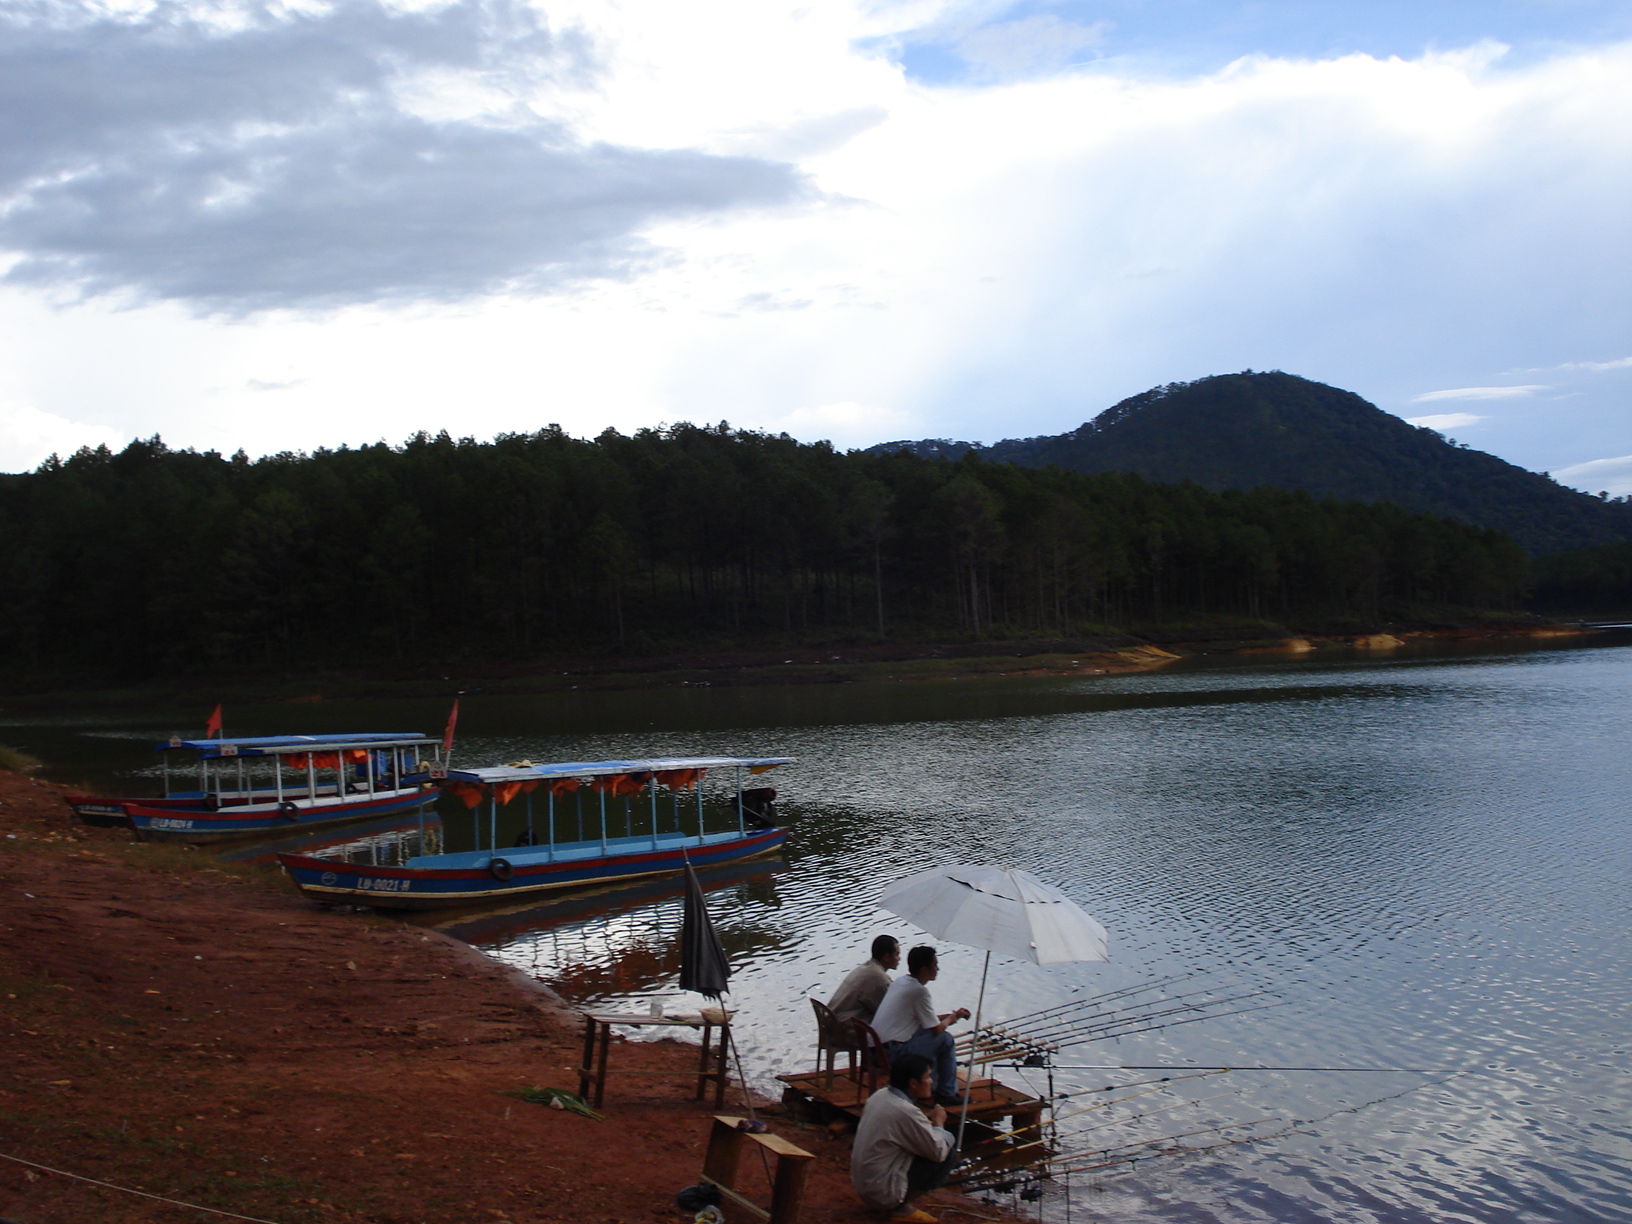
user: text: Chiếc ô lớn đang che nắng cho những người đàn ông có màu gì?
assistant: text: Chiếc ô lớn đang che nắng cho những người đàn ông có màu trắng, nổi bật trên nền cảnh thiên nhiên xung quanh và giúp họ tránh hơi nóng và ánh nắng phản chiếu từ mặt hồ.

user: text: Trong ảnh có bao nhiêu chiếc thuyền đang neo đậu gần bờ?
assistant: text: Trong ảnh có hai chiếc thuyền đang neo đậu gần bờ, nằm sát mép nước và phản chiếu bóng xuống mặt hồ phẳng lặng.

user: text: Hoạt động chính của ba người đàn ông ngồi trên sàn gỗ là gì?
assistant: text: Hoạt động chính của ba người đàn ông ngồi trên sàn gỗ là câu cá, họ tập trung nhìn ra mặt hồ với cần câu đặt phía trước, thể hiện sự thư giãn và tận hưởng không gian yên bình.

user: text: Dựa vào thiết kế và cảnh quan xung quanh, những chiếc thuyền này thường được sử dụng cho mục đích gì?
assistant: text: Dựa vào thiết kế thuyền có mui che và không gian hồ rộng lớn, những chiếc thuyền này thường được sử dụng để tham quan ngắm cảnh hoặc chở khách du lịch khám phá mặt hồ, đôi khi kết hợp dã ngoại và câu cá.

user: text: Mô tả cảnh quan trên mặt hồ phía xa bờ, bao gồm cả thảm thực vật và địa hình núi non.
assistant: text: Phía xa bờ hồ là những dải rừng thông xanh thẫm trải dài dưới chân núi, nối tiếp nhau tạo thành mảng thiên nhiên trùng điệp, đỉnh núi mờ dần về phía chân trời và soi bóng xuống mặt nước phẳng lặng của hồ Tuyền Lâm, góp phần tạo nên một bức tranh yên bình và thơ mộng đặc trưng của Đà Lạt.